Fishponds railway station

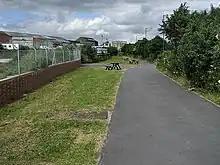
The site of Fishponds railway station in June 2006.

The line was closed in the Beeching cuts of the 1960s. Stopping passenger services on the Bristol to Gloucester line ceased on 4 January 1965; the station closed to goods traffic on 31 December 1965. However, trains continued between Bristol and Bath Green Park until 7 March 1966. The signal box remained open until 12 April 1968, when most of the station buildings were demolished. The line through the station was due to close on 3 January 1970, but a landslip at nearby Staple Hill led to its closure a week early. The tracks were later removed. There are still remains including the stairs to the footbridge on the Bristol side. The line was converted into the Bristol & Bath Railway Path which was completed in 1986, though the trail through the Fishponds station site deviates from the original rail line because of the roads associated with a supermarket on adjoining land.